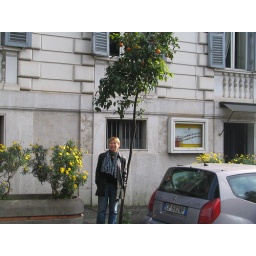
Marg by the orange tree in Rome